Baba Black Sheep (2023 film)

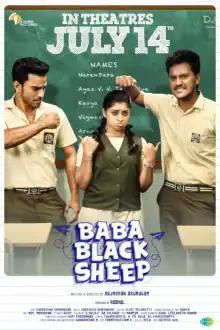
Release poster

Baba Black Sheep is a 2023 Indian Tamil-language drama film written and directed by Rajmohan Arumugam. The film stars Rj Vigneshkanth, Ammu Abhirami, Abdul Ayaz, and Narendra Prasad. The film was produced by Raahul under the banner of Romeo Pictures. The film was released on 14 July 2023 in theatres.